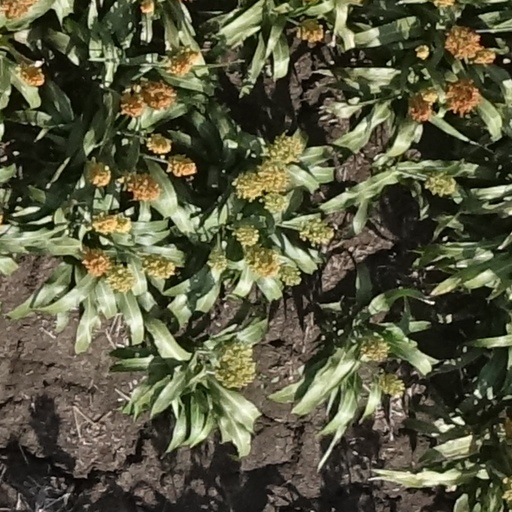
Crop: sorghum